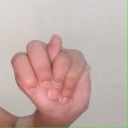
अक्षर: न